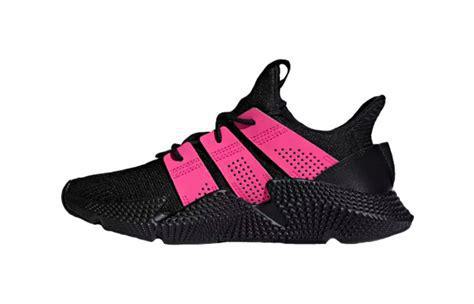
Brand: Adidas
Model: Prophere